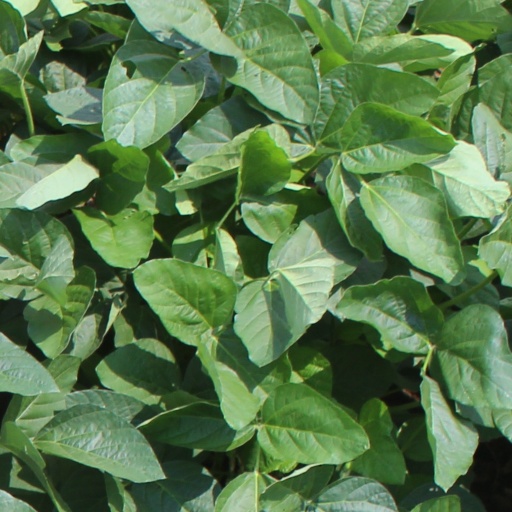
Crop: soybean